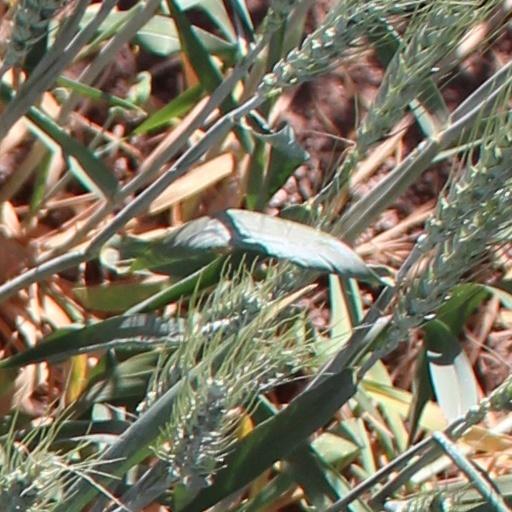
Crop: wheat